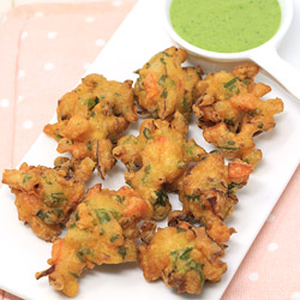
Dish: pakora